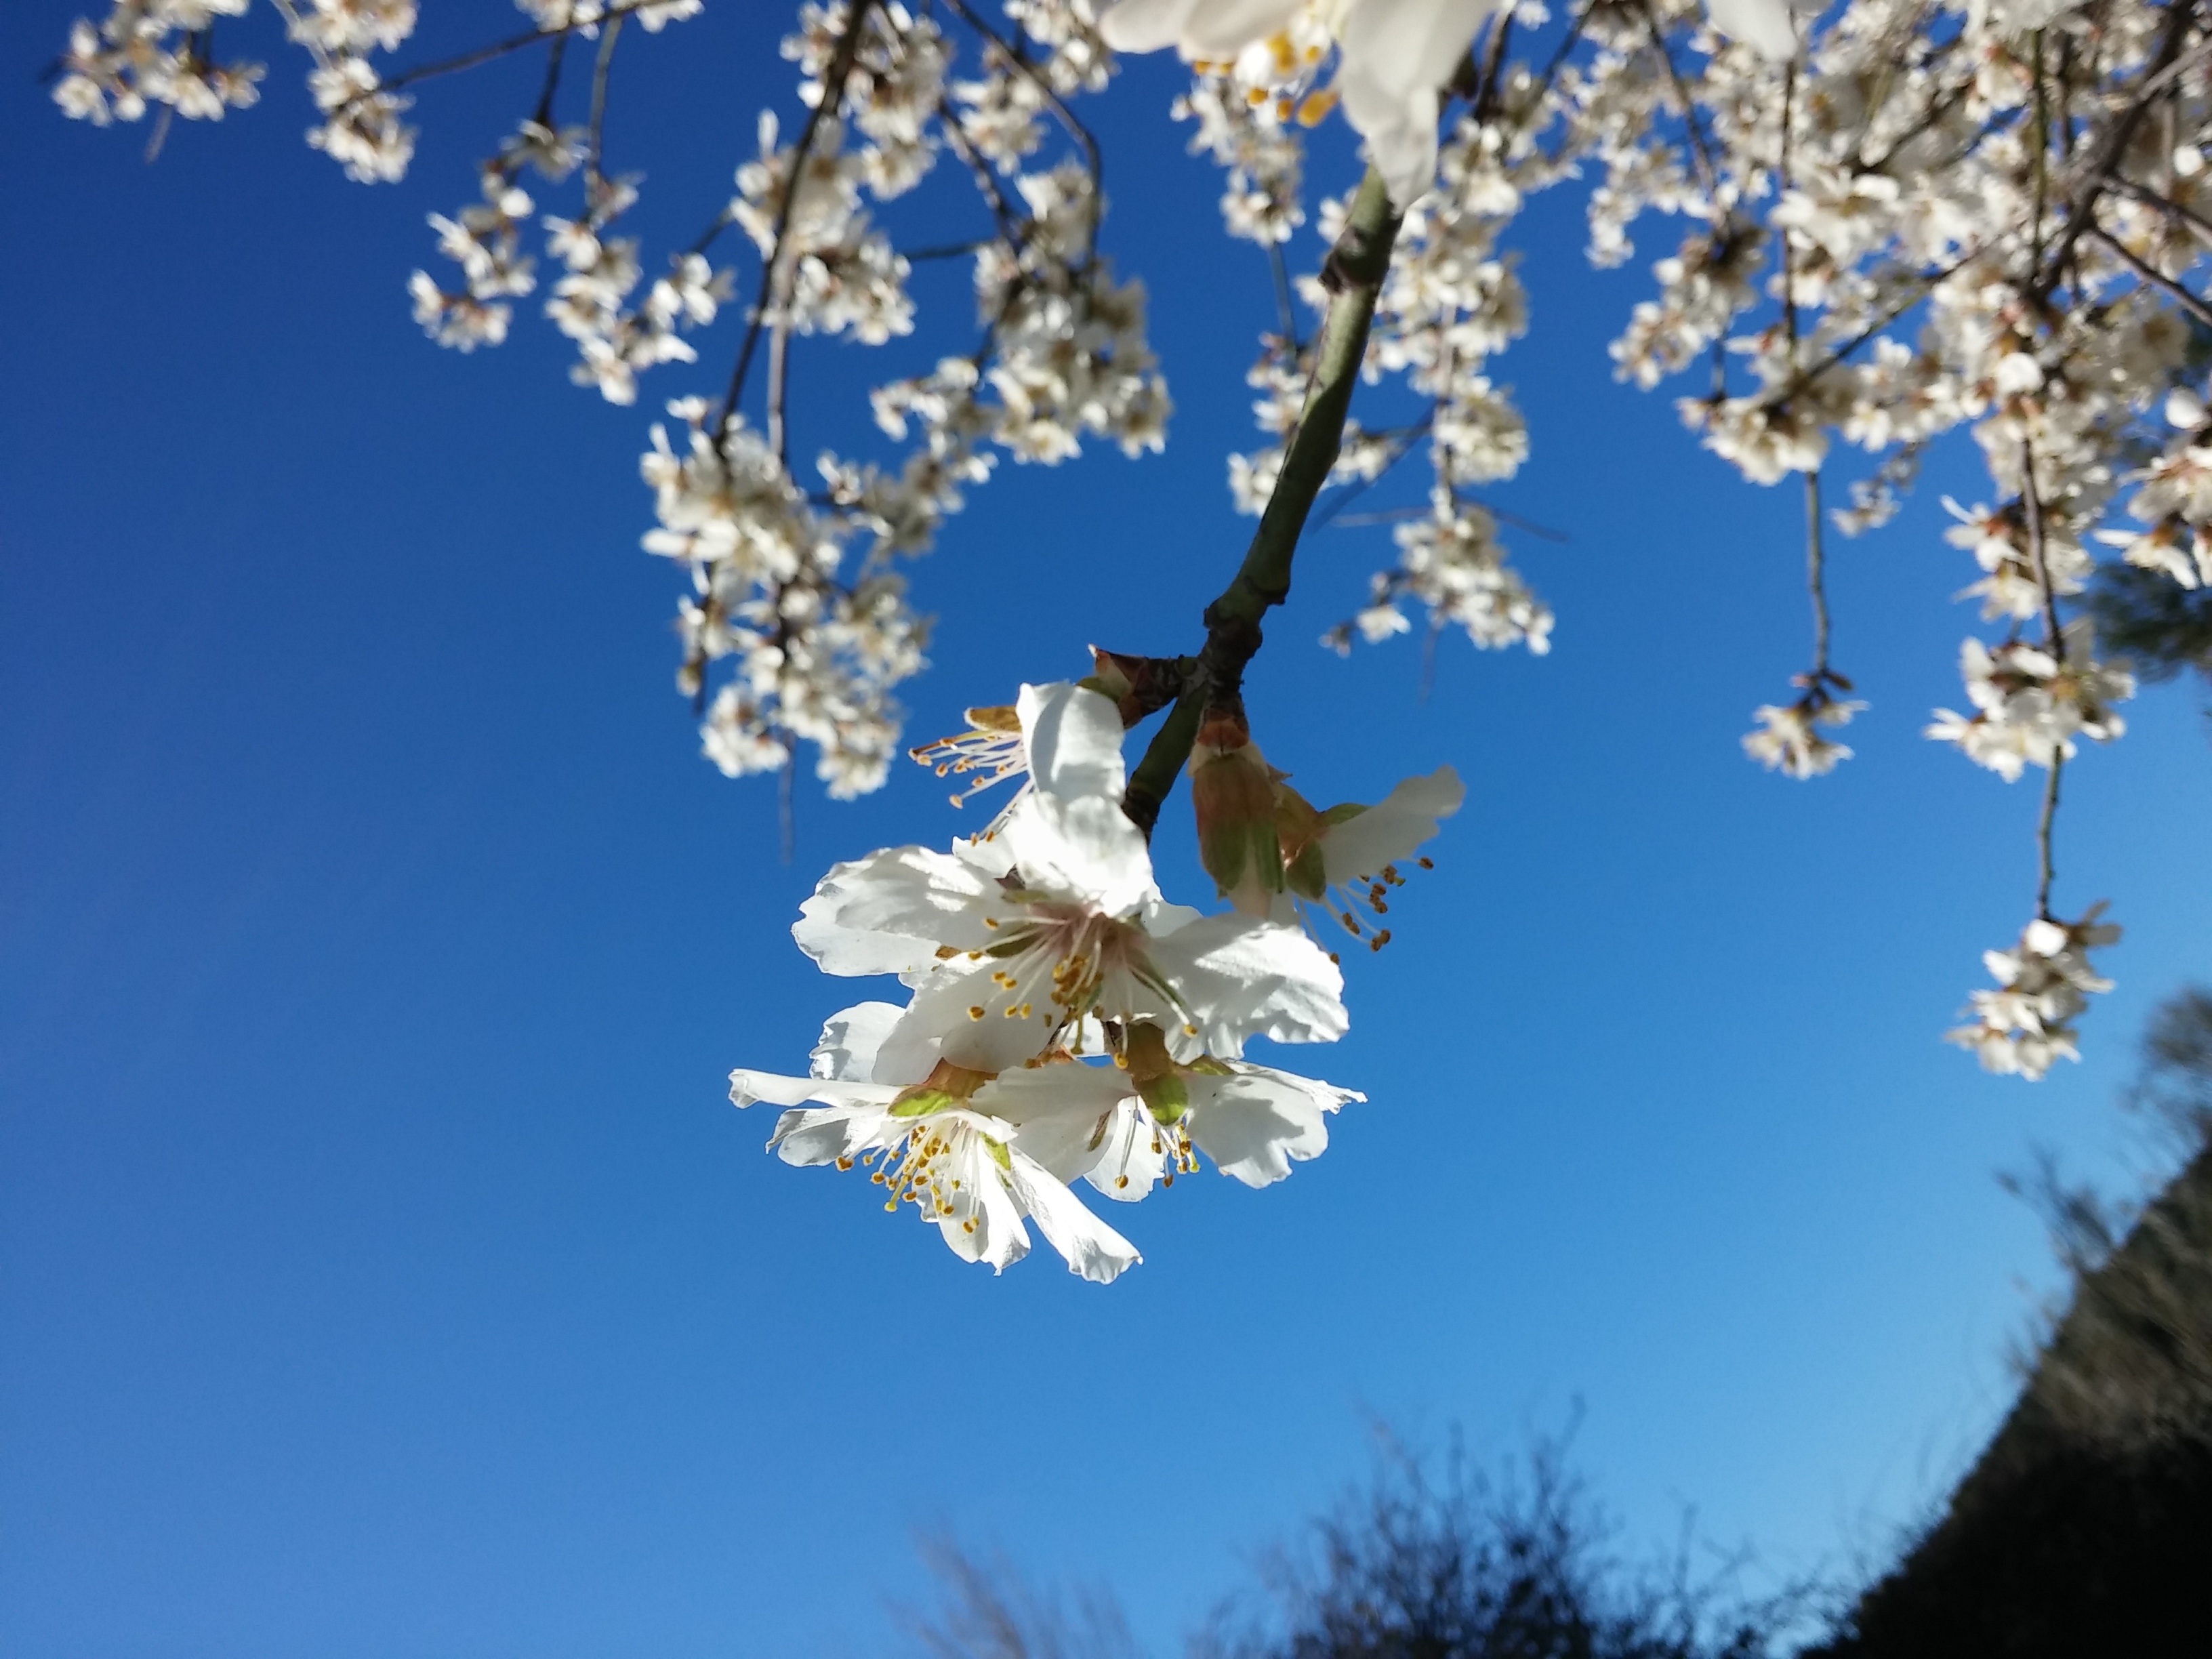
tree, nature, branch, blossom, plant, sky, flower, petal, spring, produce, cherry blossom, flowers, almond tree